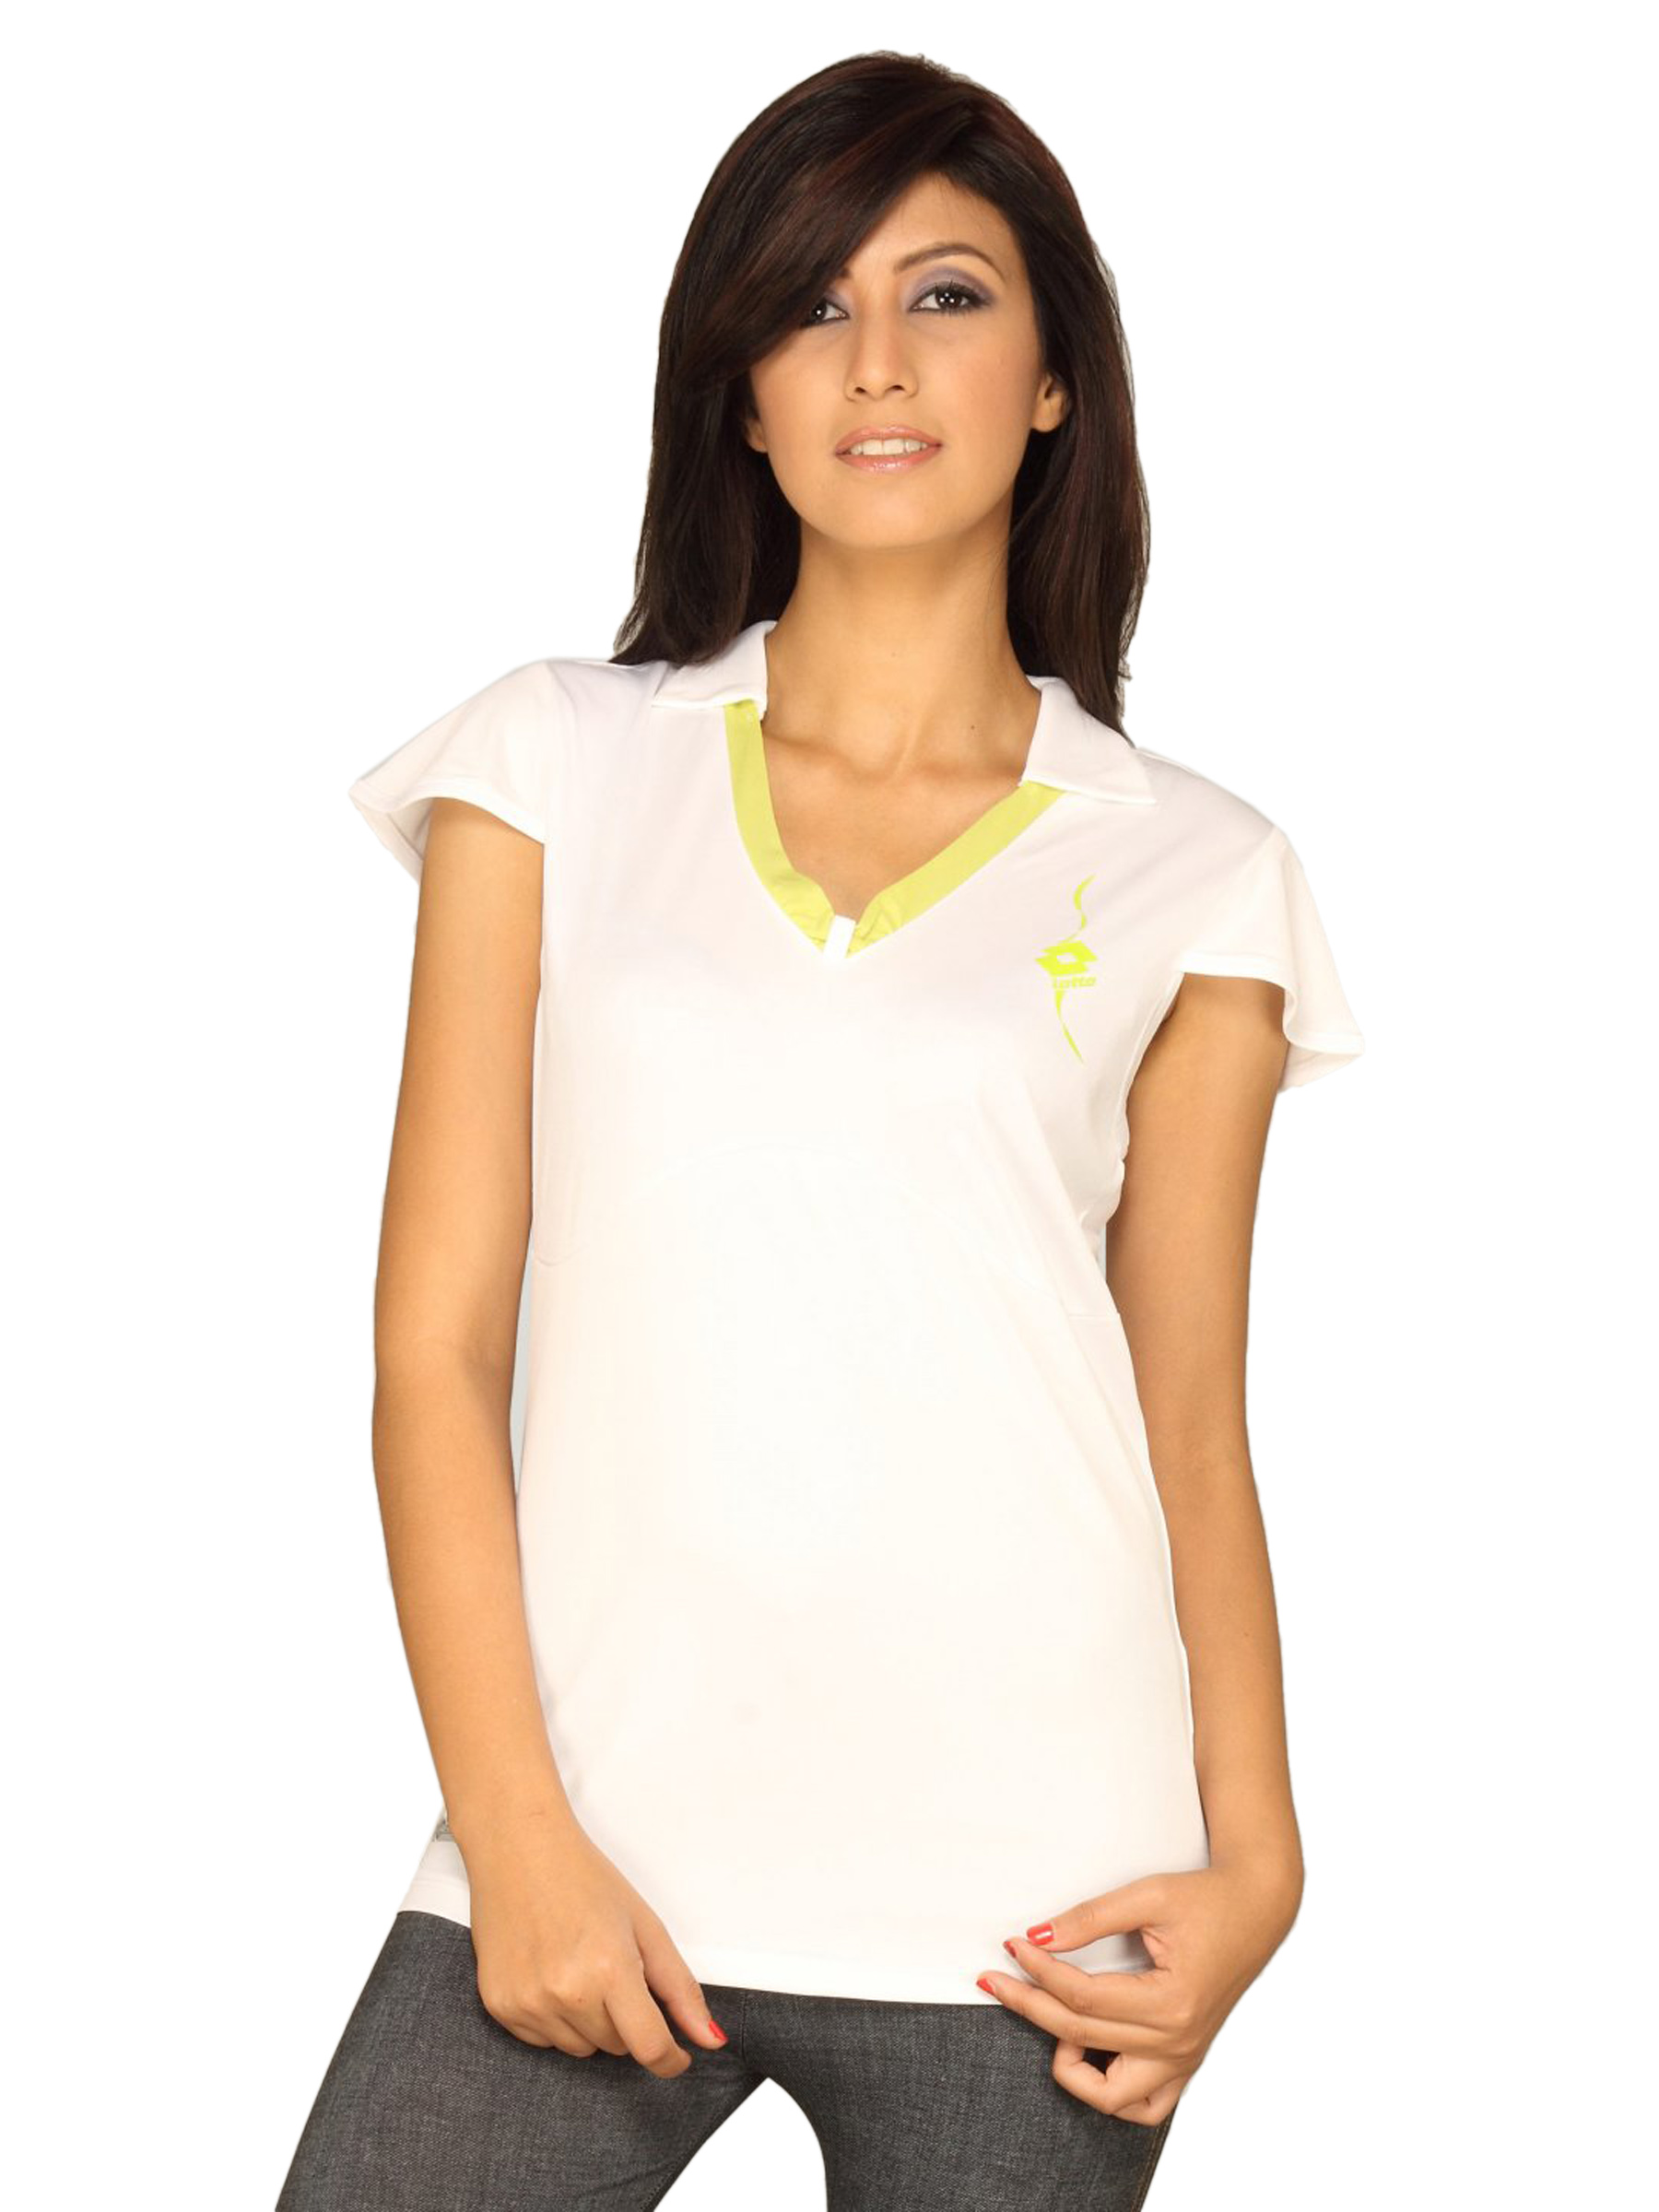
Lotto Women White T-shirt
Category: Apparel / Topwear / Tshirts
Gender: Women
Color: White
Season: Fall 2010
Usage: Casual